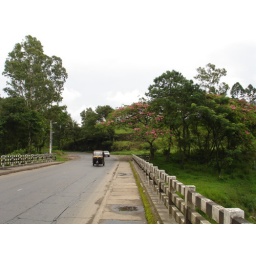
A bridge over orchid lake